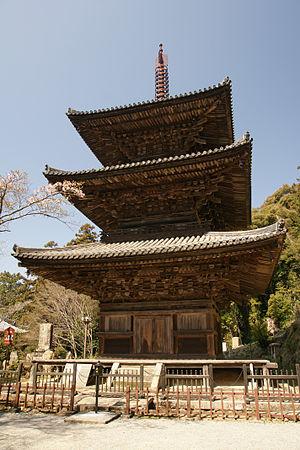
Avec les sanctuaires shinto, les temples bouddhiques sont les bâtiments les plus nombreux, les plus renommés et les plus importants du Japon. Le mot japonais pour « temple bouddhique » est tera, mais ce kanji se prononce aussi ji, si bien que les noms de temples se terminent souvent en -ji ou -dera. Il existe encore une autre terminaison, -in. Des temples connus tels que Enryaku-ji, Kiyomizu-dera et Kōtoku-in illustrent ces modèles de dénomination.
Wayō est le nom donné à un style développé en art et en architecture au Japon durant l'époque de Heian, principalement par les sectes Tendai et Shingon du bouddhisme ésotérique. Avec le zenshūyō et le daibutsuyō, c'est un des trois styles les plus importants développés par le bouddhisme japonais sur la base des modèles chinois.